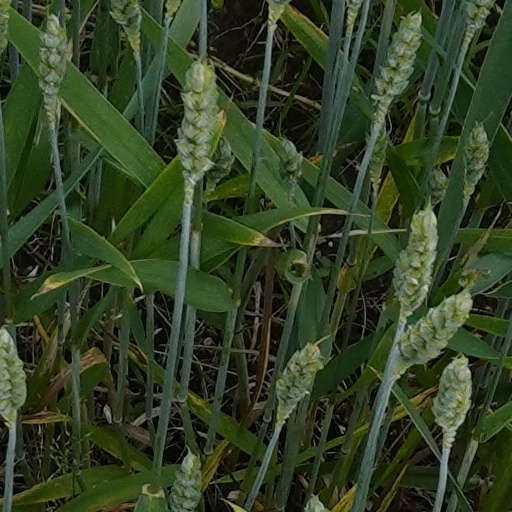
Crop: wheat